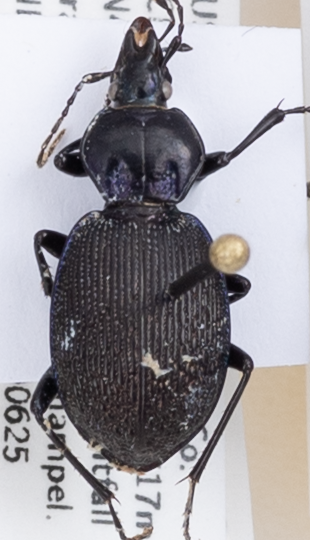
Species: Sphaeroderus stenostomus lecontei
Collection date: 2019-06-25
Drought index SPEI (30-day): -0.084
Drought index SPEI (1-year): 1.28
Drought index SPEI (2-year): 1.084